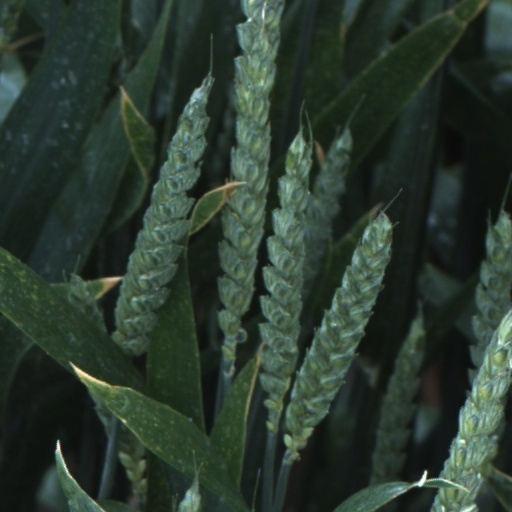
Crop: wheat